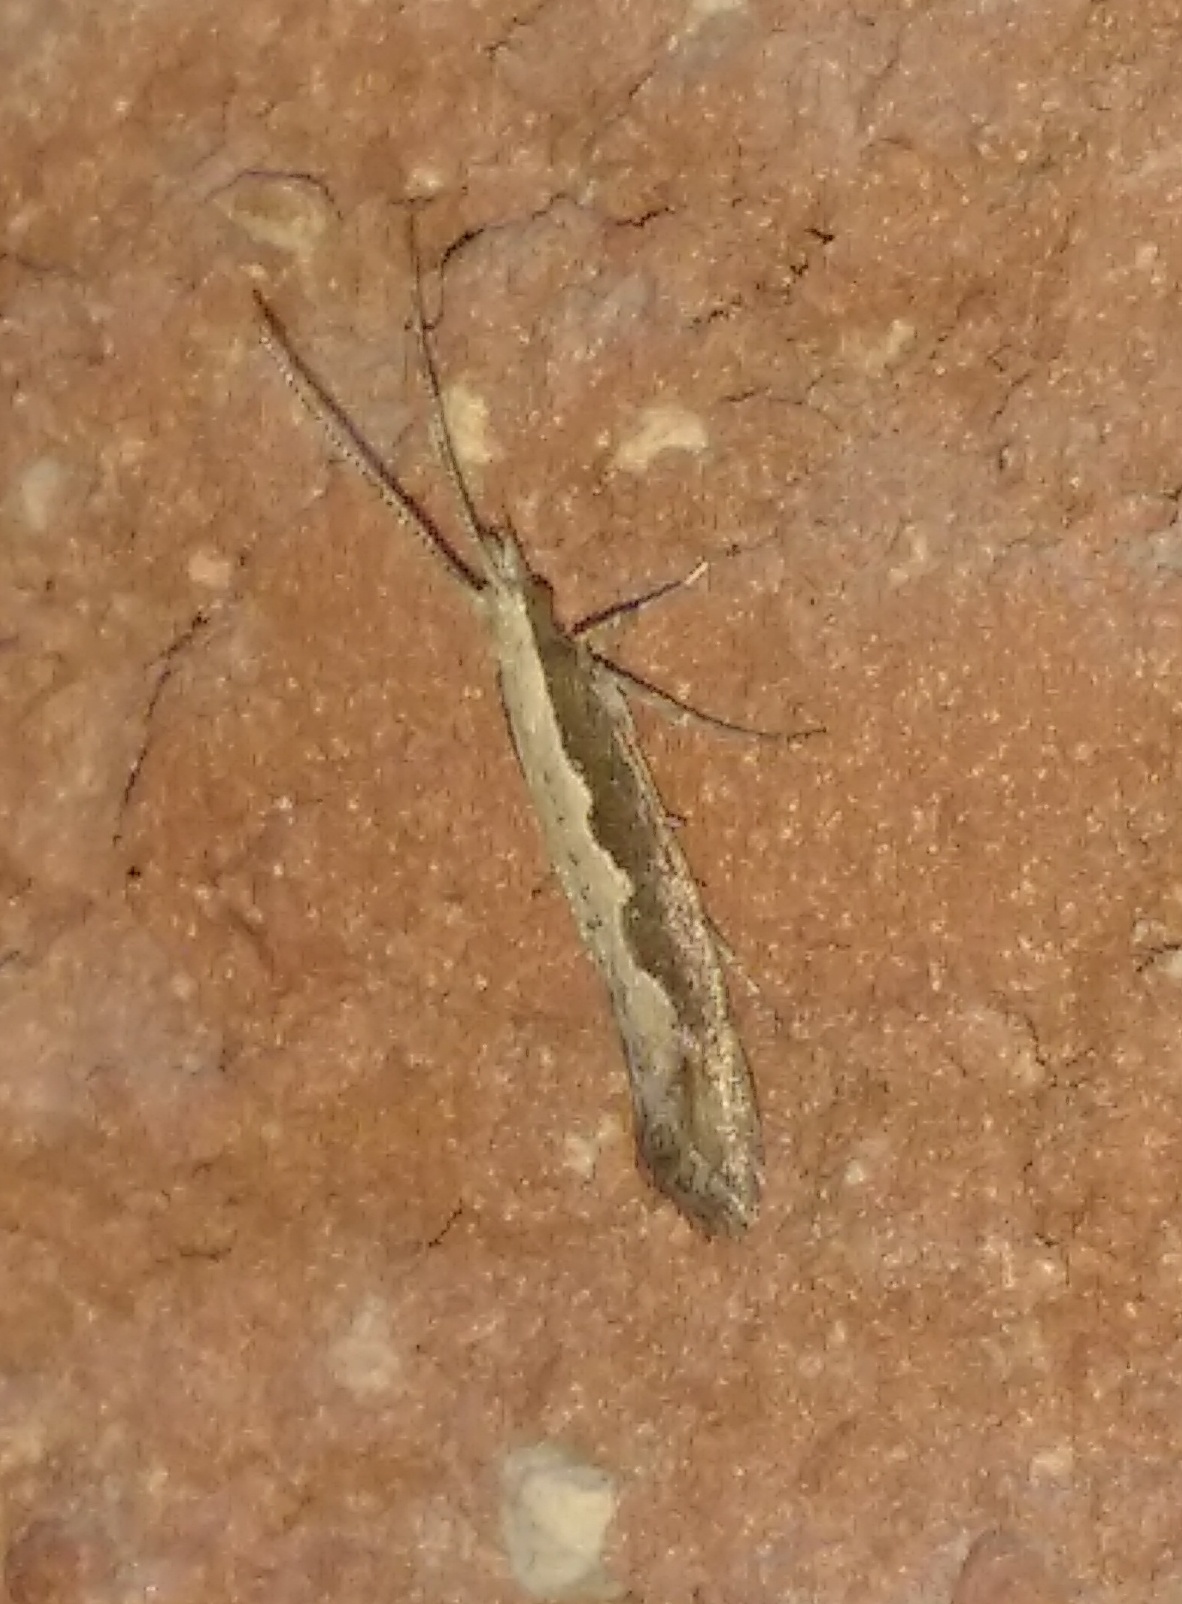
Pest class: diamondback_moth